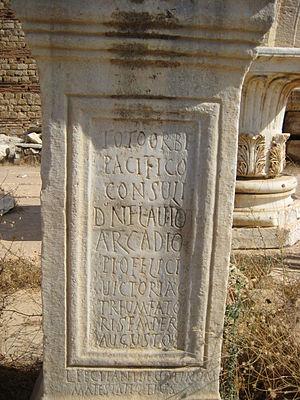
Inscription honoraire romaine du Ve s. en provenance du forum de Leptis Magna (Lybie) - IRT 478 Русский: Надпись, форум в Лептис Магна, 5й век Н.Э. (Ливия)